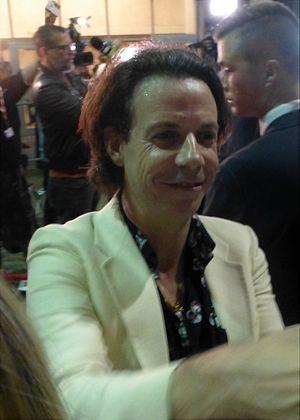
Noah Taylor, né le 4 septembre 1969 à Londres, est un acteur et musicien britannique.
Free Fire ou Hostiles et armés au Québec est une comédie d'action britannique coécrite et réalisée par Ben Wheatley, sortie en 2016. Le film a été présenté au festival international du film de Toronto en 2016.
Cet article présente la liste des personnages de la série télévisée américaine Game of Thrones, adaptée des romans de fantasy médiévale écrits par George R. R. Martin. La série se déroule dans un univers fictif et narre les luttes de pouvoir pour le contrôle du Trône de fer sur les continents d'Essos et Westeros entre de nobles clans rivaux et leurs allégeances.